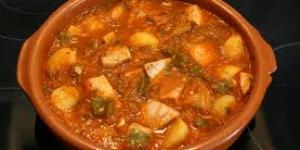
cocina vasca marmitako